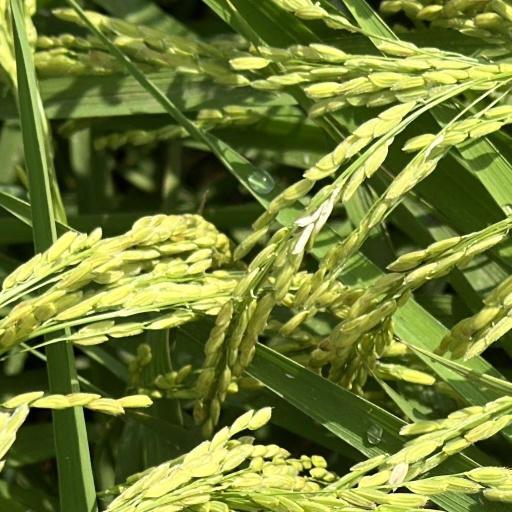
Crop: rice